Las de la Intuición

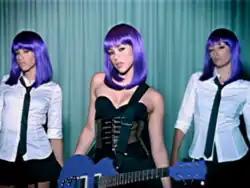
Shakira in the music video for "Las de la Intuición", where she holds a guitar and wears a purple wig and black corset. Some critics considered the video one of the singer's sexiest clips due to the outfits.

The music video for "Las de la Intuición" was filmed in Miami, Florida, under the direction of Shakira and Spanish photographer Jaume de Laiguana. The concept of the clip was developed by the singer, who was inspired by the work of German-Australian photographer Helmut Newton. Before its release, her publicists announced that she would appear with a new look, stating that, "Shakira has appeared with brown, red, straight and curly hair, but she has never been seen with a look like this." The video depicts Shakira wearing a purple wig, garter belts and high heels while performing and dancing to the track in different outfits, such as a black corset, miniskirts, and a school-girl uniform. In the first verse, the singer is looking at a mirror while applying perfume and lipstick. During the next verse, she holds a guitar and performs a choreography alongside four dancers dressed similarly to her. Later, they keep on dancing while showing in some occasions their underwear. By the end of the clip, she appears leaning against a layer of plastic and performing the track with a microphone. It premiered worldwide on 7 May 2007, and was released on the iTunes Store seven days later. It was also included as a bonus clip on Shakira's third live album "Oral Fixation Tour" (2007). Both the guitar and wig Shakira used in the music video were sold at auction in 2008 for US$3301.50, in benefit of the singer's Barefoot Foundation.